1938 expulsion of Polish Jews from Germany

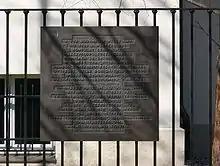
Memorial plaque at the former Polish Consulate in Leipzig, where 1,300 Polish Jews found shelter in 1938

In October 1938, about 17,000 Polish Jews living in Nazi Germany were arrested and expelled. These deportations, termed by the Nazis "Polenaktion" ("Polish Action"), were ordered by SS officer and head of the Gestapo Reinhard Heydrich. The deported Jews were initially rejected by Poland and therefore had to live in makeshift encampments along the Germany–Poland border.